Shipwrecked (1926 film)

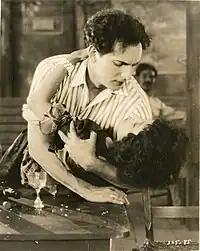
Still with Schildkraut and Owen

A print of "Shipwrecked" is preserved at the Library of Congress at its Packard Campus.